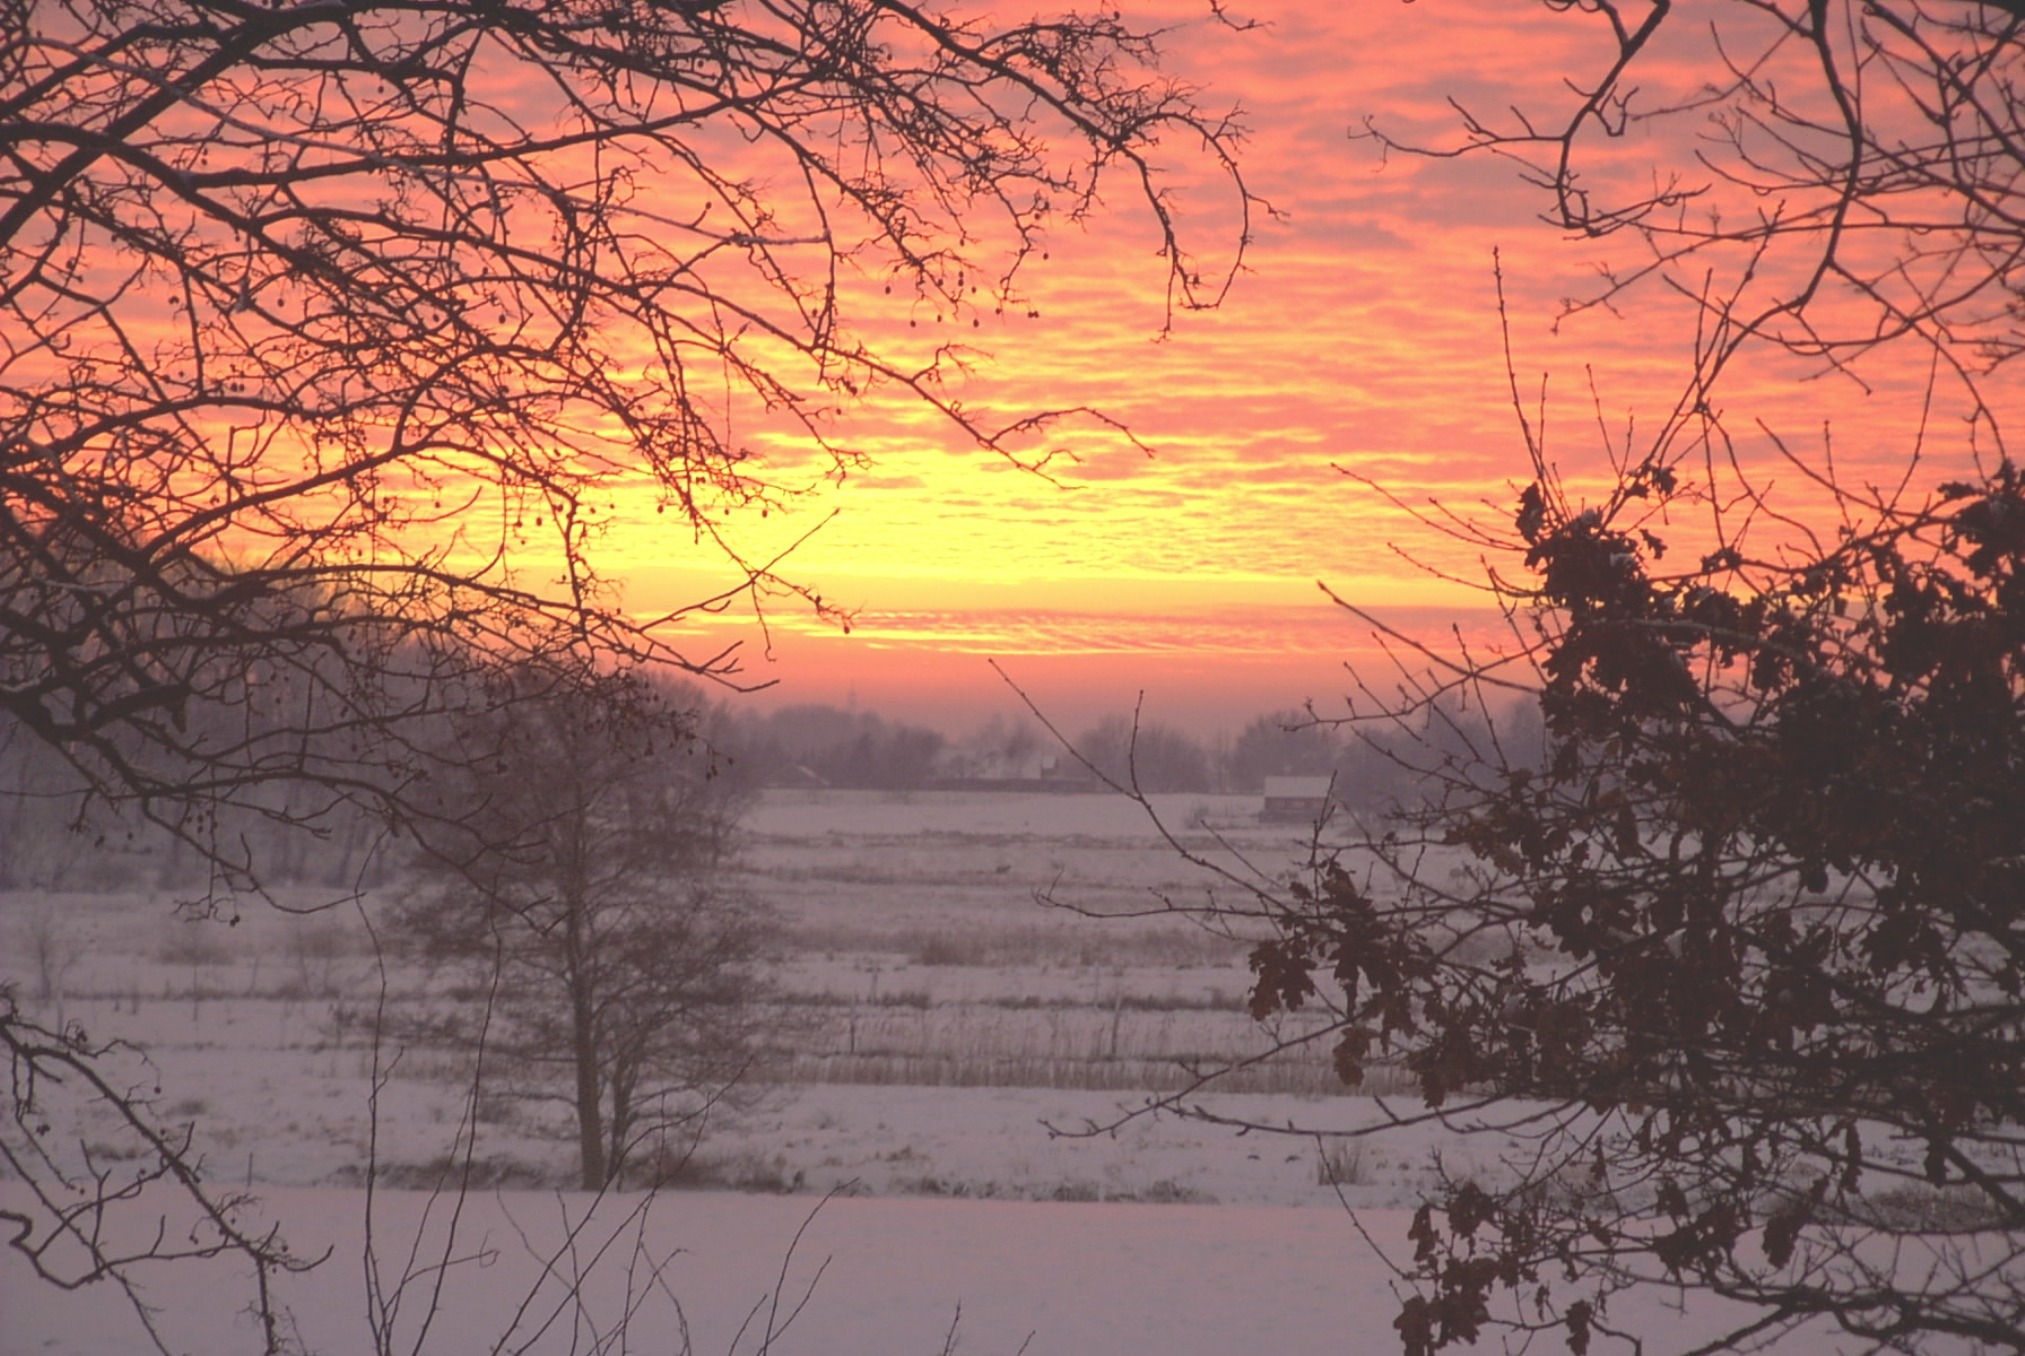
tree, branch, sky, sunrise, sunset, morning, dawn, dusk, evening, weather, romance, season, winter sun, abendstimmung, afterglow, winter mood, atmospheric phenomenon, red sky at morning